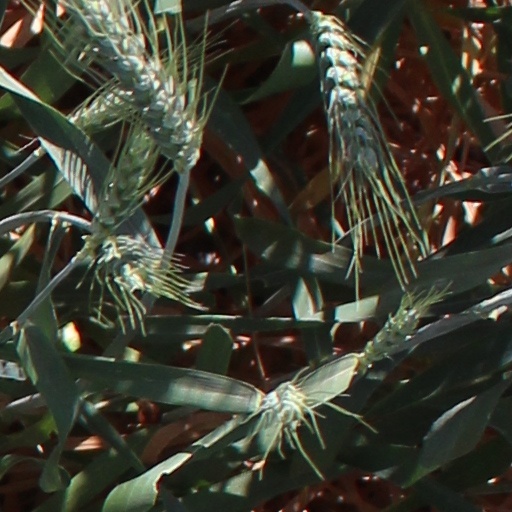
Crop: wheat